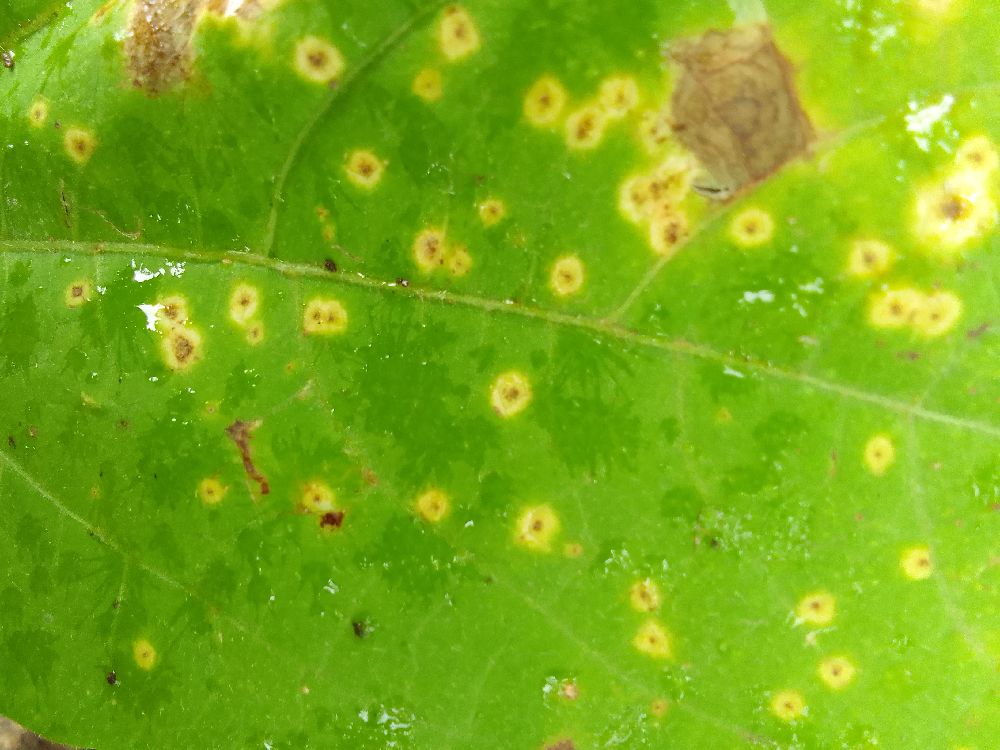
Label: rust